Milestone

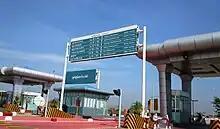
Use of furlongs on a highway sign near Yangon in 2010

In the U.S. Interstate Highway System, the numbers usually measure the distance to the southern or western state line, or the route's terminus, if the national southern or western terminus lies in that state. The numbering system for other highways varies by state; most use a system mirroring that of the Interstate System, other states, such as Illinois, California, and Kentucky, use the county line as the zero mile marker, while others, including Missouri, do not sign mile-markers at all (except on Interstates). Arizona has a rather unusual system, where a route's mileposts continue those from its original host. Often, the exits are numbered according to the nearest milepost, known as the mile-log system. From the beginning of the Interstate system until the mid-2000s, most Interstate highways had markers every mile. Since that time, many states have installed more markers every 0.25 mile, every 0.2 mile, or in some metro areas, every 0.1 mile. Some historic and scenic routes – such as along the Blue Ridge Parkway in North Carolina and Virginia and the Overseas Highway of the Florida Keys – use mileposts to mark points of interest or (in the cases of many businesses along the Overseas Highway) as a portion of their address.